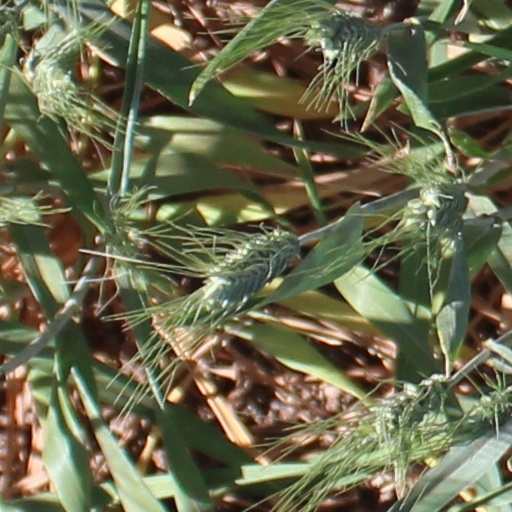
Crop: wheat